Suryaputra Karn

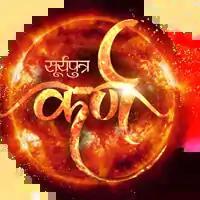
"Suryaputra Karn"

Suryaputra Karn is an Indian historical epic television series, which premiered on 29 June 2015 on Sony TV. Produced by Siddharth Kumar Tewary of Swastik Pictures, the series covers the life journey of Karna in the Mahabharata. The show starred Gautam Rode (adult Karna), Vishesh Bansal (young Karna) and Basant Bhatt (teenage Karna) as the lead character at various stages of his life.